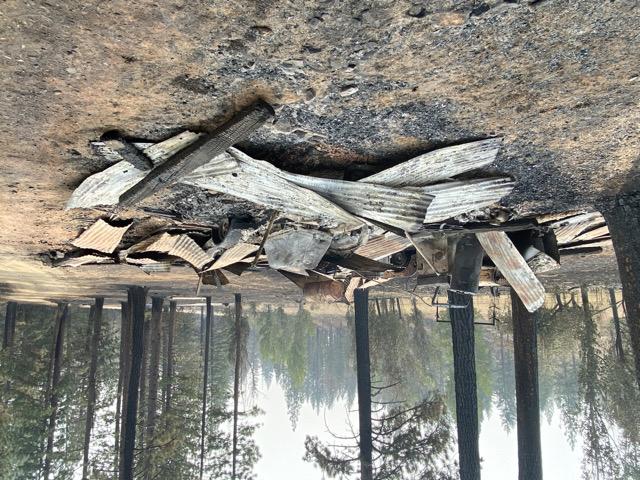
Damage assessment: destroyed